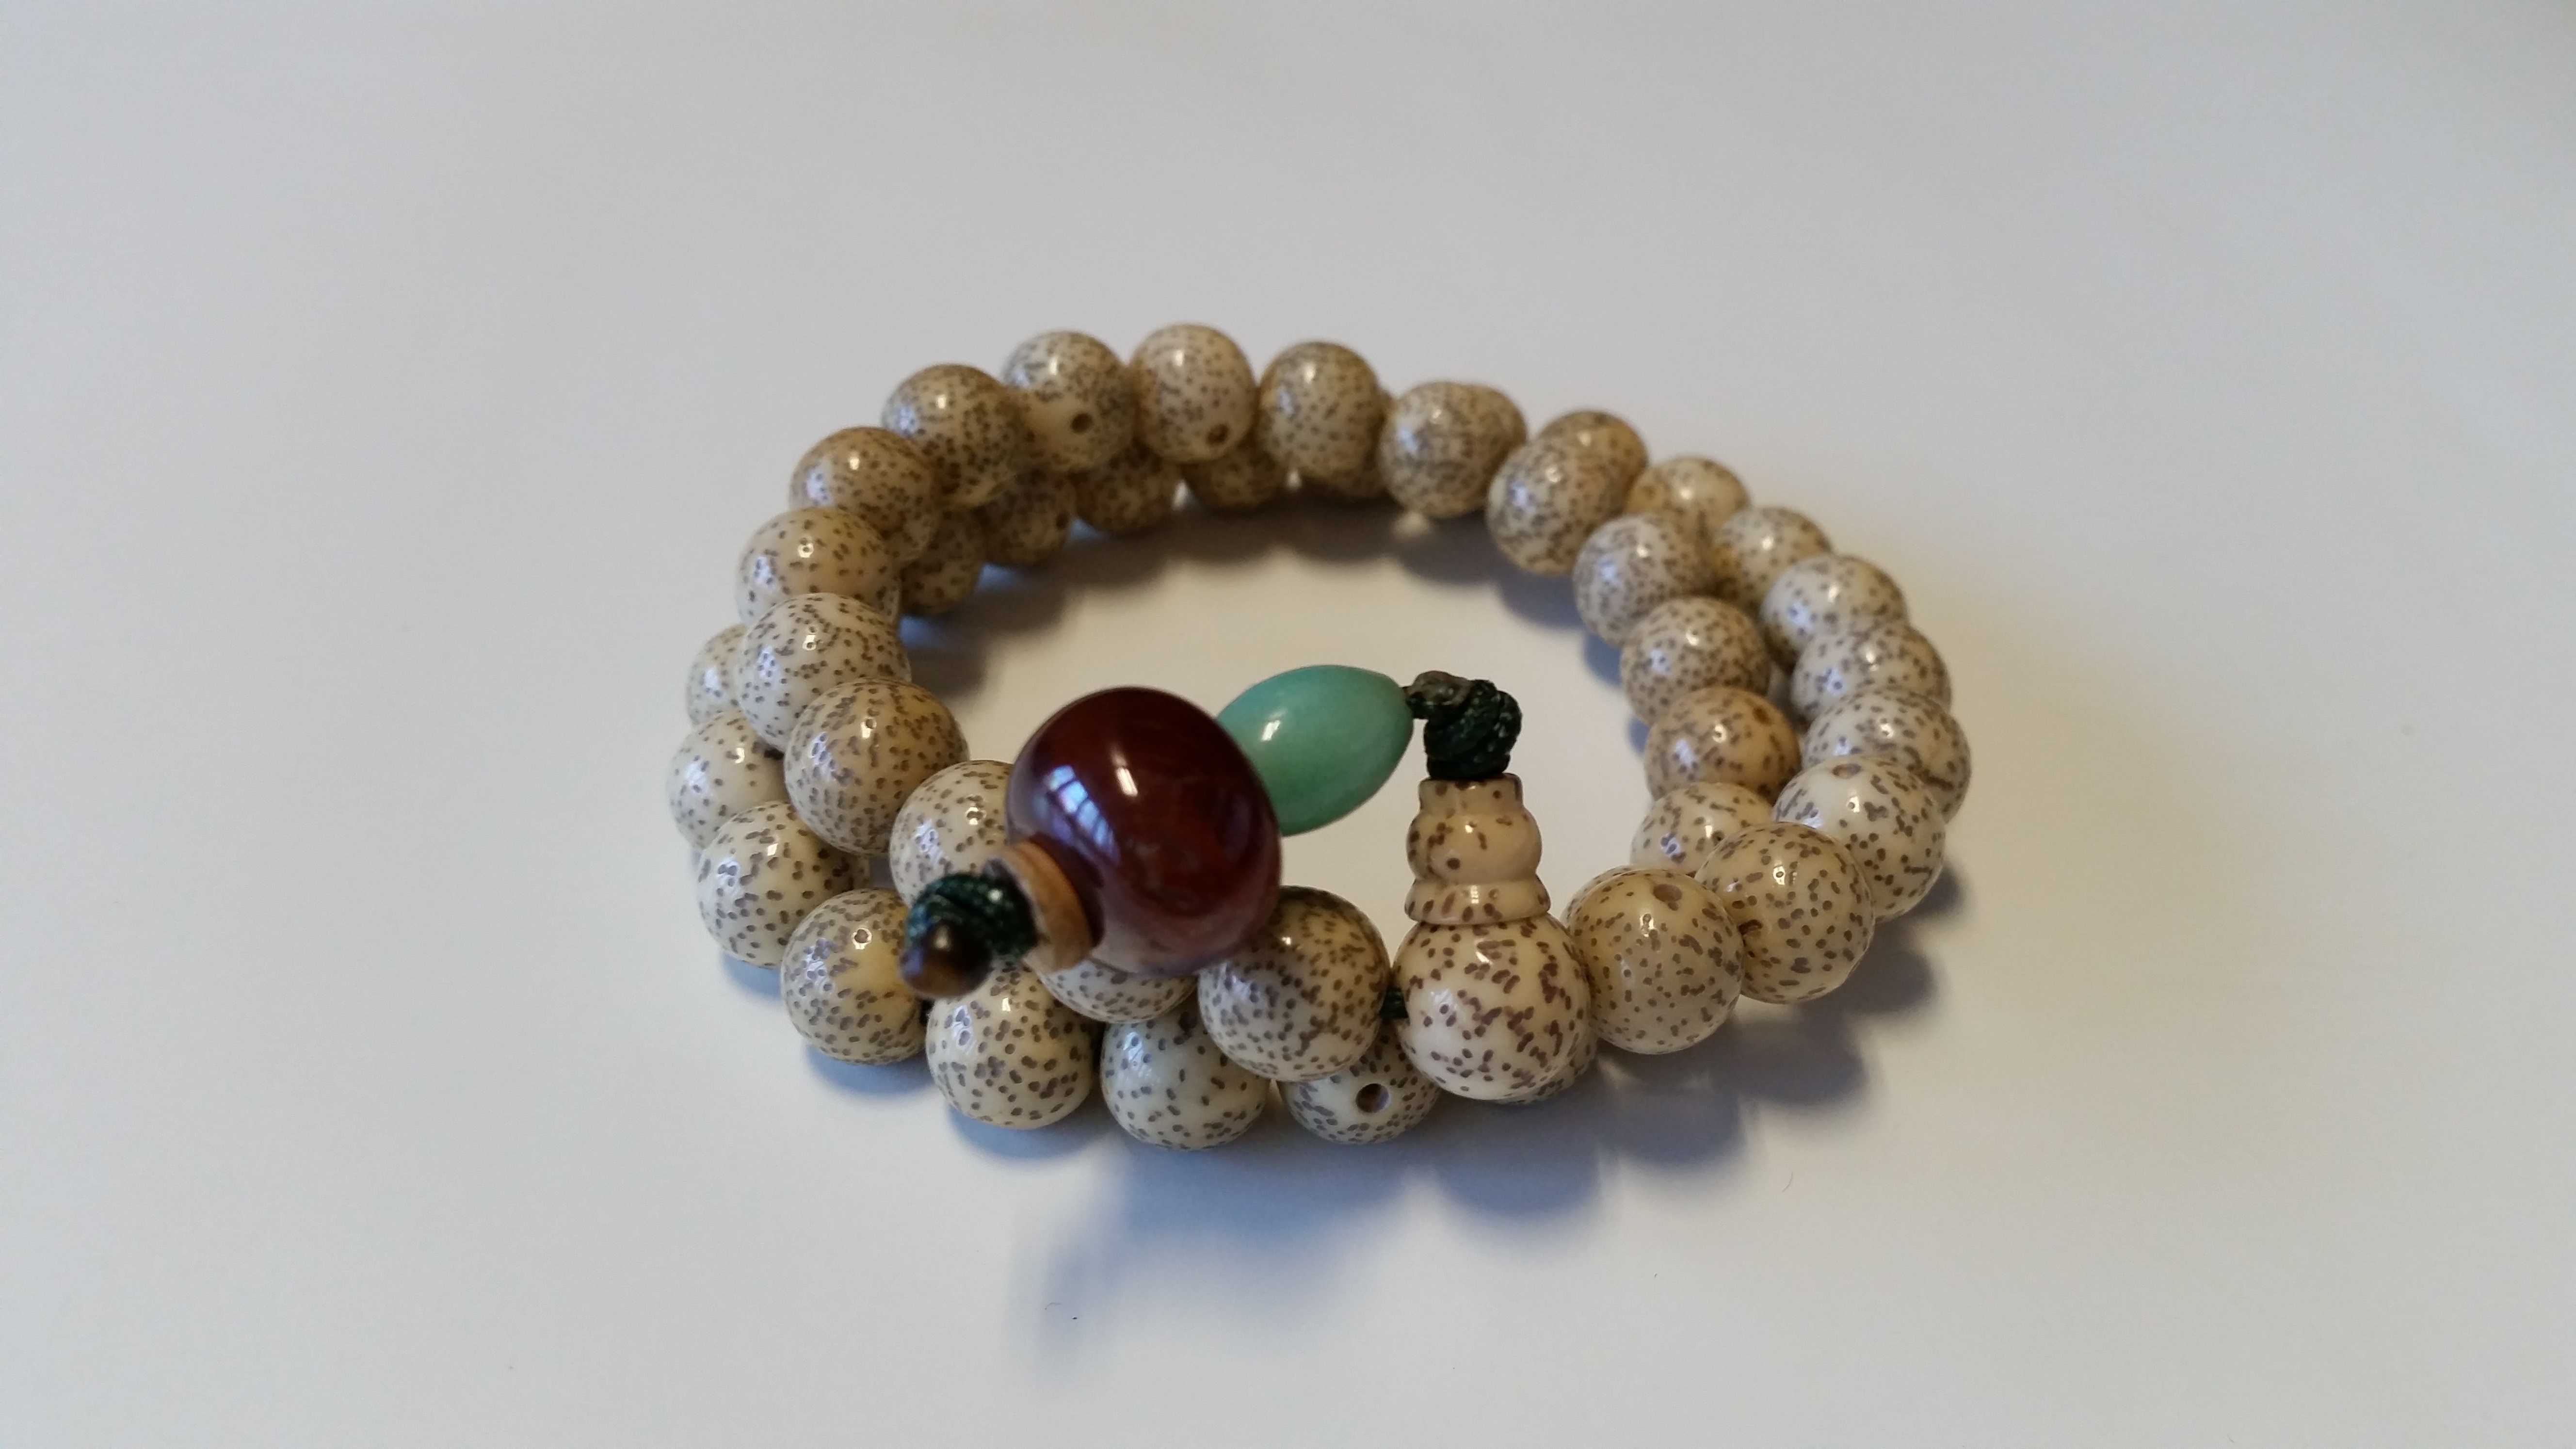
buddhist, bead, bracelet, jewellery, art, beads, gemstone, counting, fashion accessory